Morris Iemma

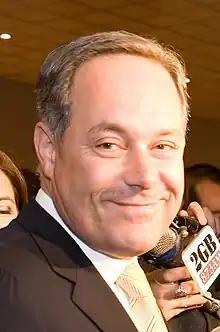
Iemma in 2007

Morris Iemma (born 21 July 1961) is an Australian former politician who was the 40th Premier of New South Wales, serving from 3 August 2005 to 5 September 2008.